Sealing wax

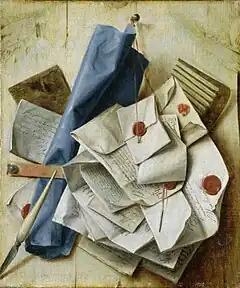
Letters sealed with wax in a painting from 1675 by Cornelis Norbertus Gysbrechts

Sealing wax is a wax material of a seal which, after melting, hardens quickly (to paper, parchment, ribbons and wire, and other material), forming a bond that is difficult to break without noticeable tampering. Wax is used to verify that something such as a document is unopened, to verify the sender's identity (for example with a seal stamp or signet ring), and as decoration. Sealing wax can also be used to take impressions of other seals. Wax was used to seal "letters close" and later, from about the 16th century, envelopes. Long before sealing wax was employed, the Romans used bitumen for this purpose.